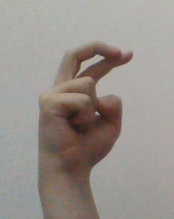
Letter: zay